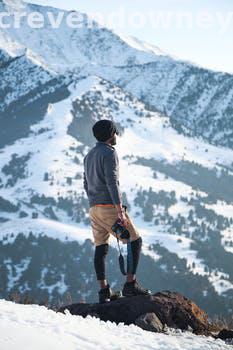
Label: Watermark